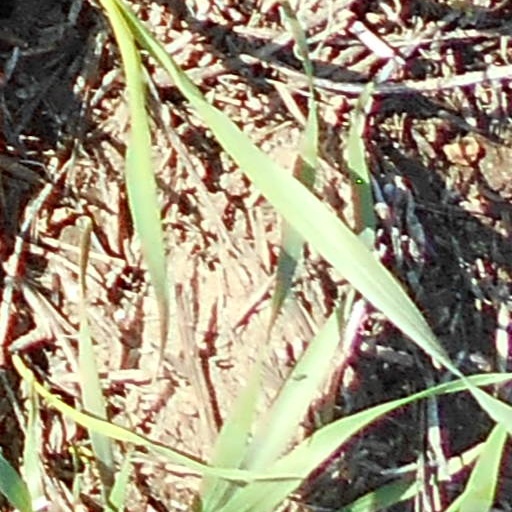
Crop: wheat